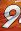
Number: 9